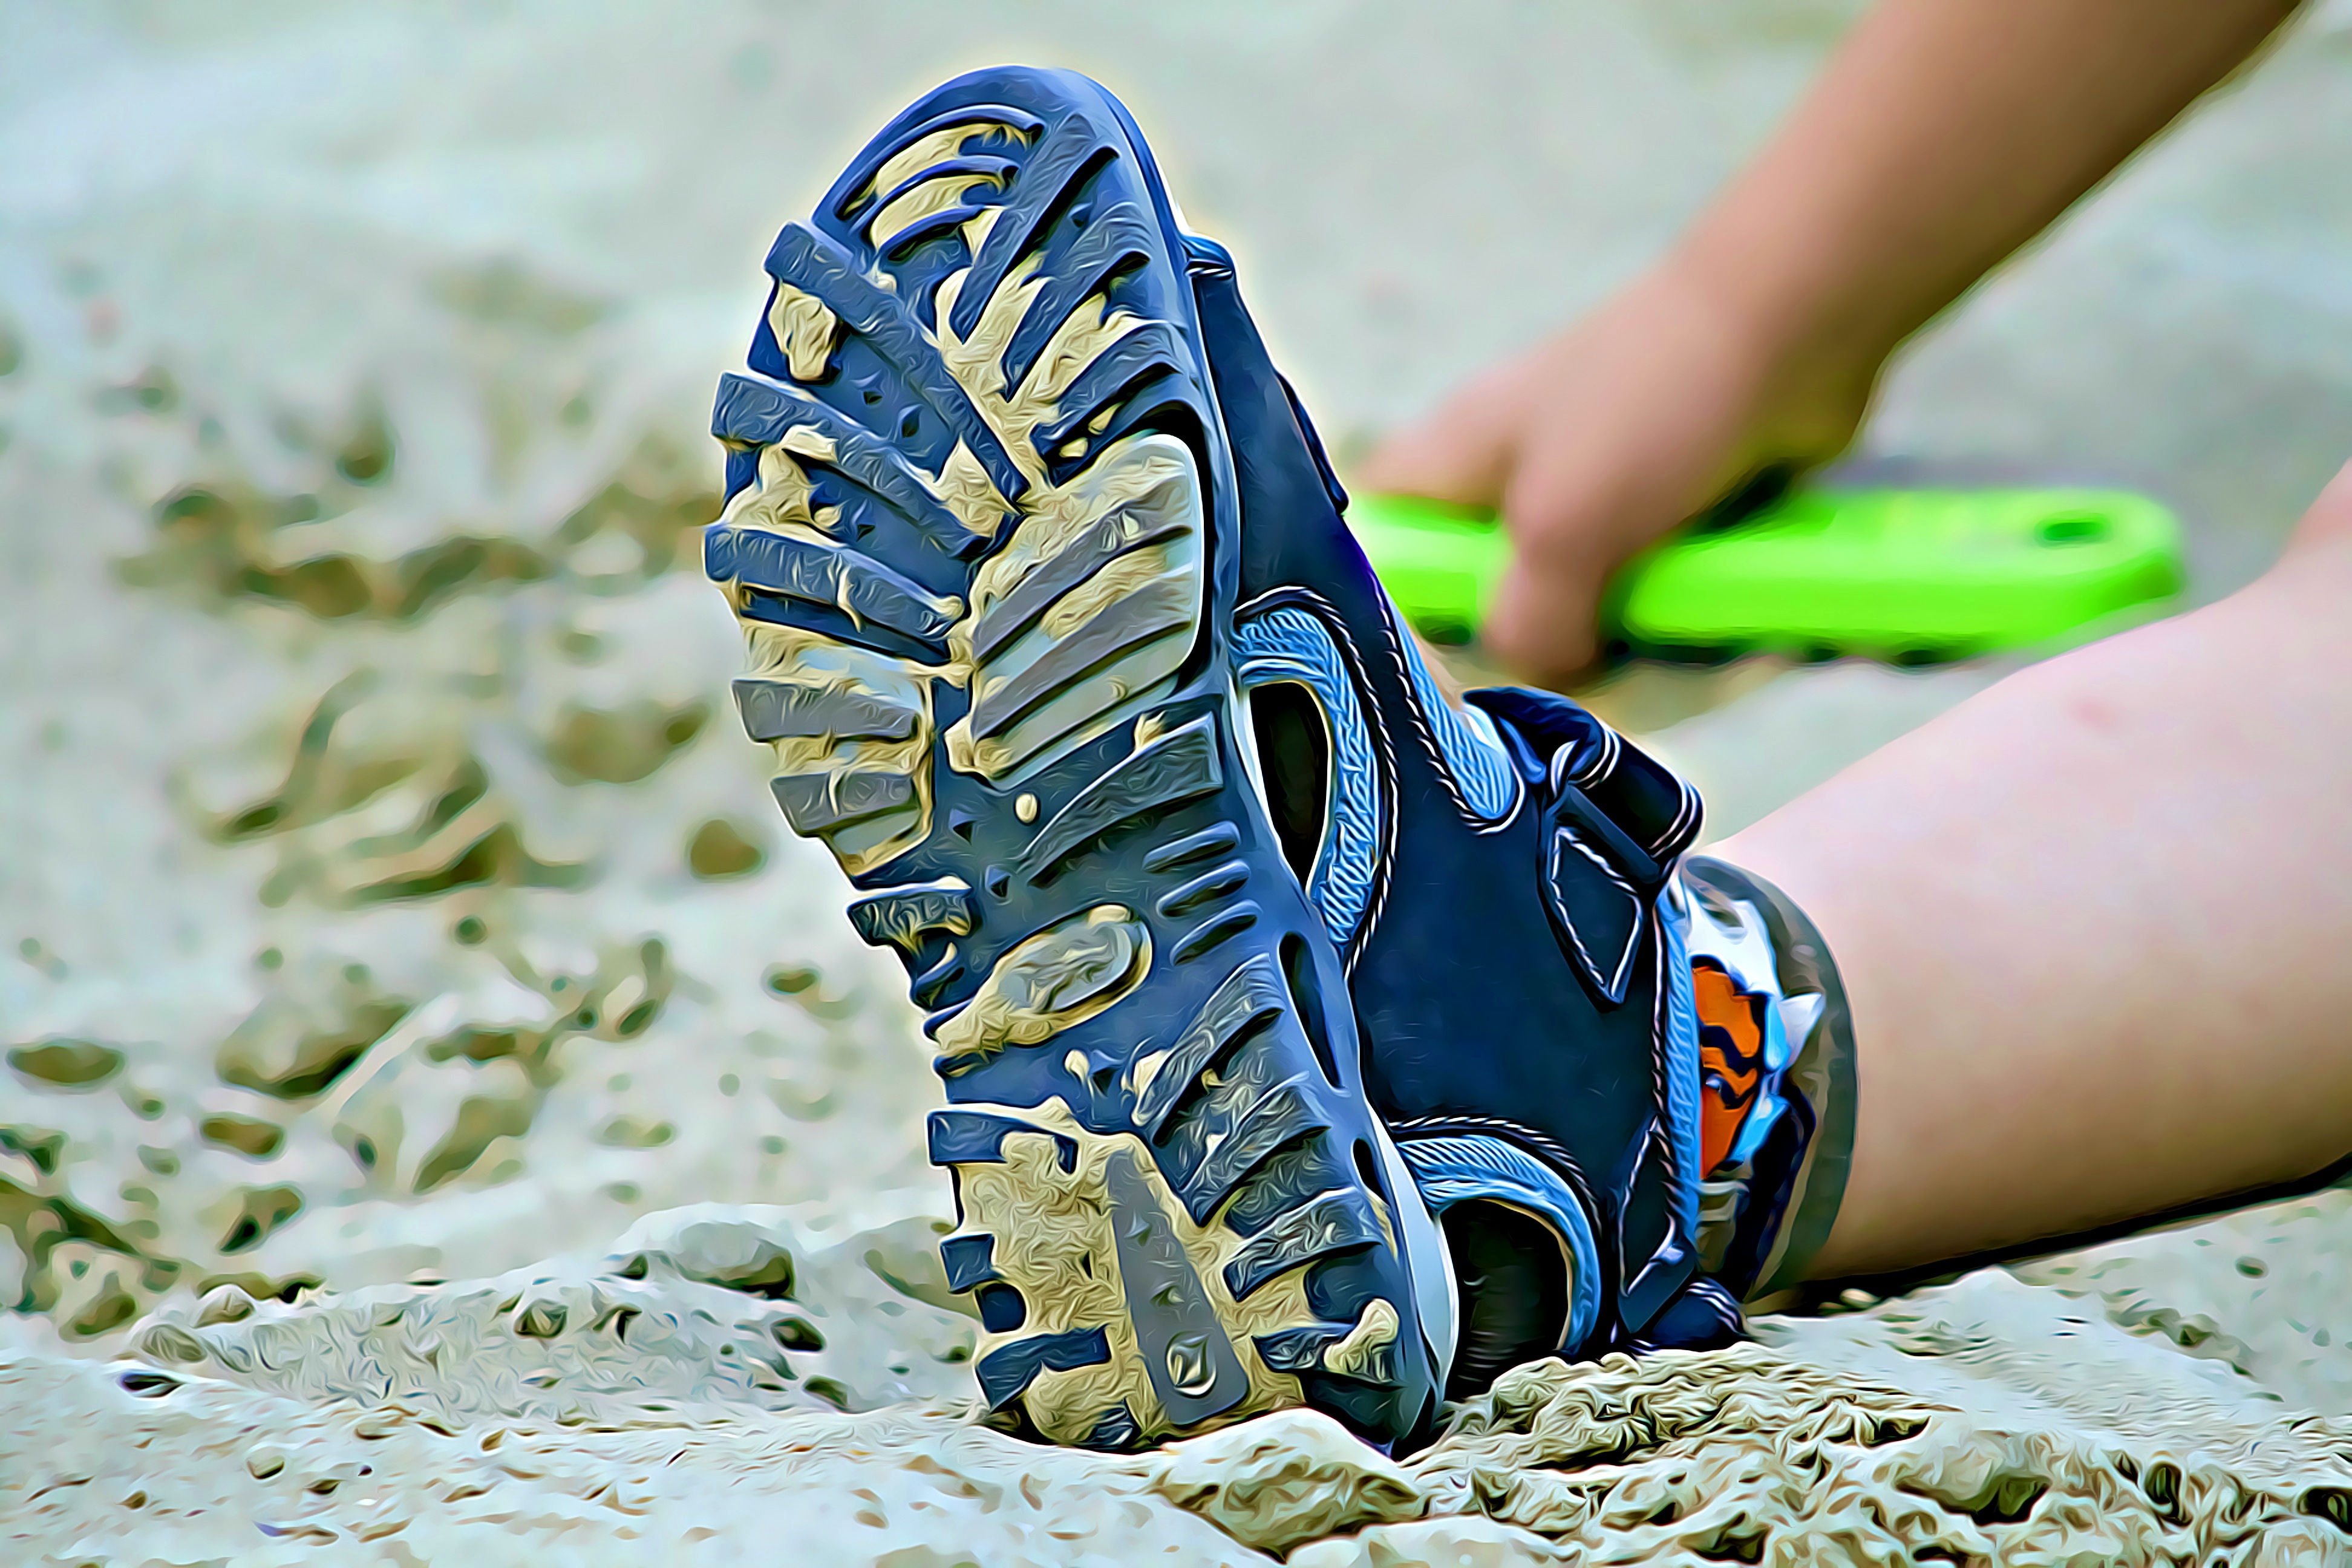
shoe, leg, spring, green, child, blue, sandals, sneakers, footwear, digital, graphics, sandbox, plays